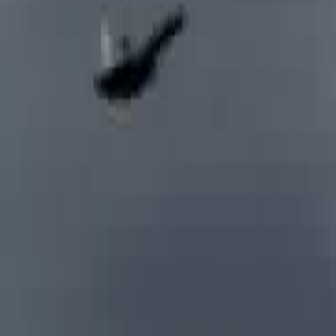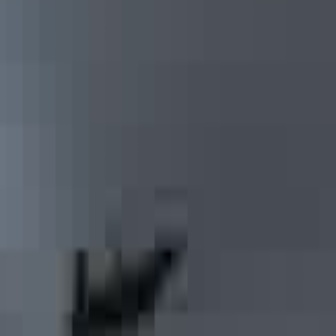
  Please identify the target specified by the bounding box [89,7,184,102] in the first image and locate it in the second image. Return the coordinates in [x_min,y_min,x_max,y_max] format.
Answer: [57,203,189,336]